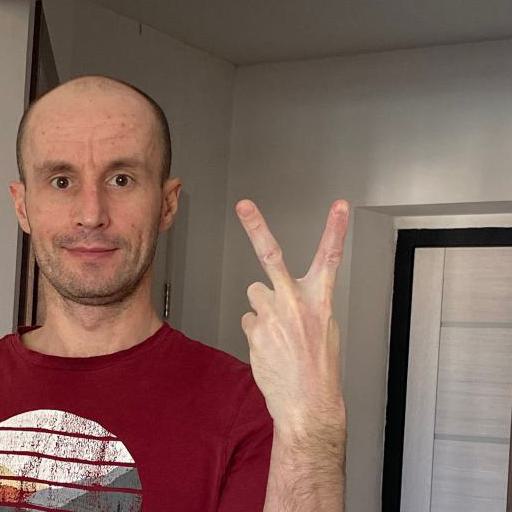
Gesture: peace_inverted